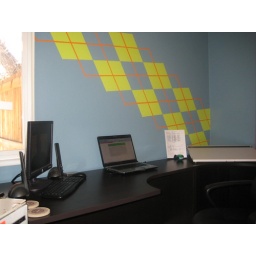
Argyle office. Media/Download station on the left, laptop in the middle, drawing desk on the right.